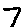
Label: 7